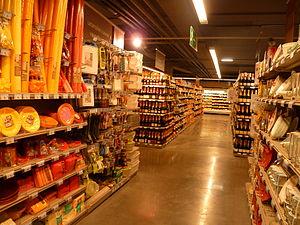
Carrefour market des Ramassiers à Colomiers (Haute-Garonne, France).
Carrefour Market, est une enseigne française de supermarché, apparue en octobre 2007, appartenant au groupe Carrefour, disposant d'environ un millier de points de vente en France.